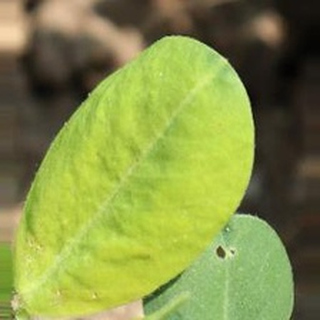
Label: groundnut_nutrition_deficiency